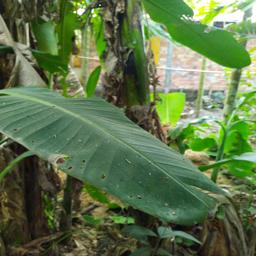
Label: YELLOW SIGATOKA